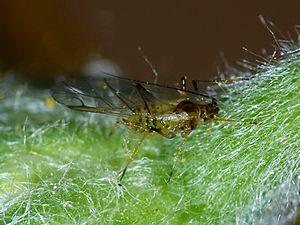
Un puceron cendré du chou (Brevicoryne brassicae).
Les pucerons sont de petits insectes suceurs de sève qui représentent la super-famille des Aphidoidea.